Irish whiskey

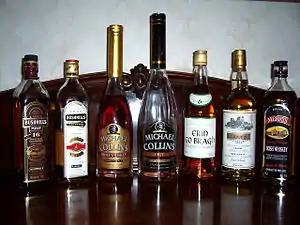
More Irish whiskeys

Irish whiskey has a smoother finish as opposed to the smoky, earthy overtones common to Scotch whisky, which come largely from drying the malted barley using peat smoke. Peat is rarely used in the malting process outside of Scotland. There are notable exceptions to these rules in both countries. Examples include Connemara peated Irish malt whiskey from the Cooley Distillery in Cooley, County Louth; Pearse Whiskey from Pearse Lyons Distillery in Dublin; and Dunville's peated from Echlinville Distillery.